Juan Perón

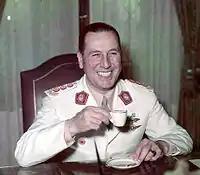
Lt. General Perón in military uniform, drinking coffee (1950 or later)

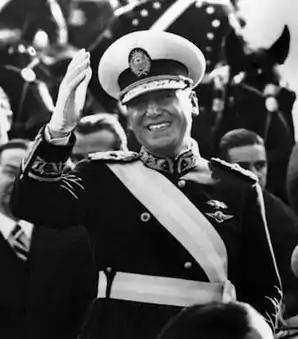
President Perón at his 1946 inaugural parade

Perón's candidacy on the Labour Party ticket, announced the day after the 17 October 1945 mobilization, became a lightning rod that rallied an unusually diverse opposition against it. The majority of the centrist Radical Civic Union (UCR), the Socialist Party, the Communist Party and most of the conservative National Autonomist Party (in power during most of the 1874–1916 era) had already been forged into a fractious alliance in June by interests in the financial sector and the chamber of commerce, united solely by the goal of keeping Perón from the Casa Rosada. Organizing a massive kick-off rally in front of Congress on 8 December, the Democratic Union nominated José Tamborini and Enrique Mosca, two prominent UCR congressmen. The alliance failed to win over several prominent lawmakers, such as congressmen Ricardo Balbín and Arturo Frondizi and former Córdoba governor Amadeo Sabattini, all of whom opposed the Union's ties to conservative interests. In a bid to support their campaign, US Ambassador Spruille Braden published a white paper, otherwise known as the Blue Book accusing Perón, President Farrell and others of Fascist ties. Fluent in Spanish, Braden addressed Democratic Union rallies in person, but his move backfired when Perón summarized the election as a choice between "Perón or Braden". He also rallied further support by responding to the "Blue Book" with his own "Blue and White Book", which was a play on the Argentine flag colors, and focused on the antagonism of American imperialism. He persuaded the president to sign the nationalization of the Central Bank and the extension of mandatory Christmas bonuses, actions that contributed to his decisive victory. Perón and his running mate, Hortensio Quijano, leveraged popular support to victory over a Radical Civic Union-led opposition alliance by about 11% in the 24 February 1946 presidential elections.